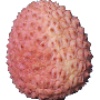
Label: lychee